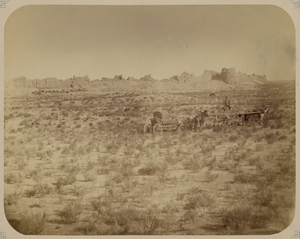
Cette photographie des murs en ruines de la ville de Sauran, située dans le sud de l'actuel Kazakhstan, est extraite de l'ouvrage archéologique Album du Turkestan. Cet inventaire photographique, en six volumes, fut réalisé entre 1871 et 1872 sous le patronage du général Konstantin P. von Kaufman, premier gouverneur général (1867-1882) du Turkestan, nom donné aux territoires d'Asie centrale de l'Empire russe. La légende indique que la photographie fut prise en